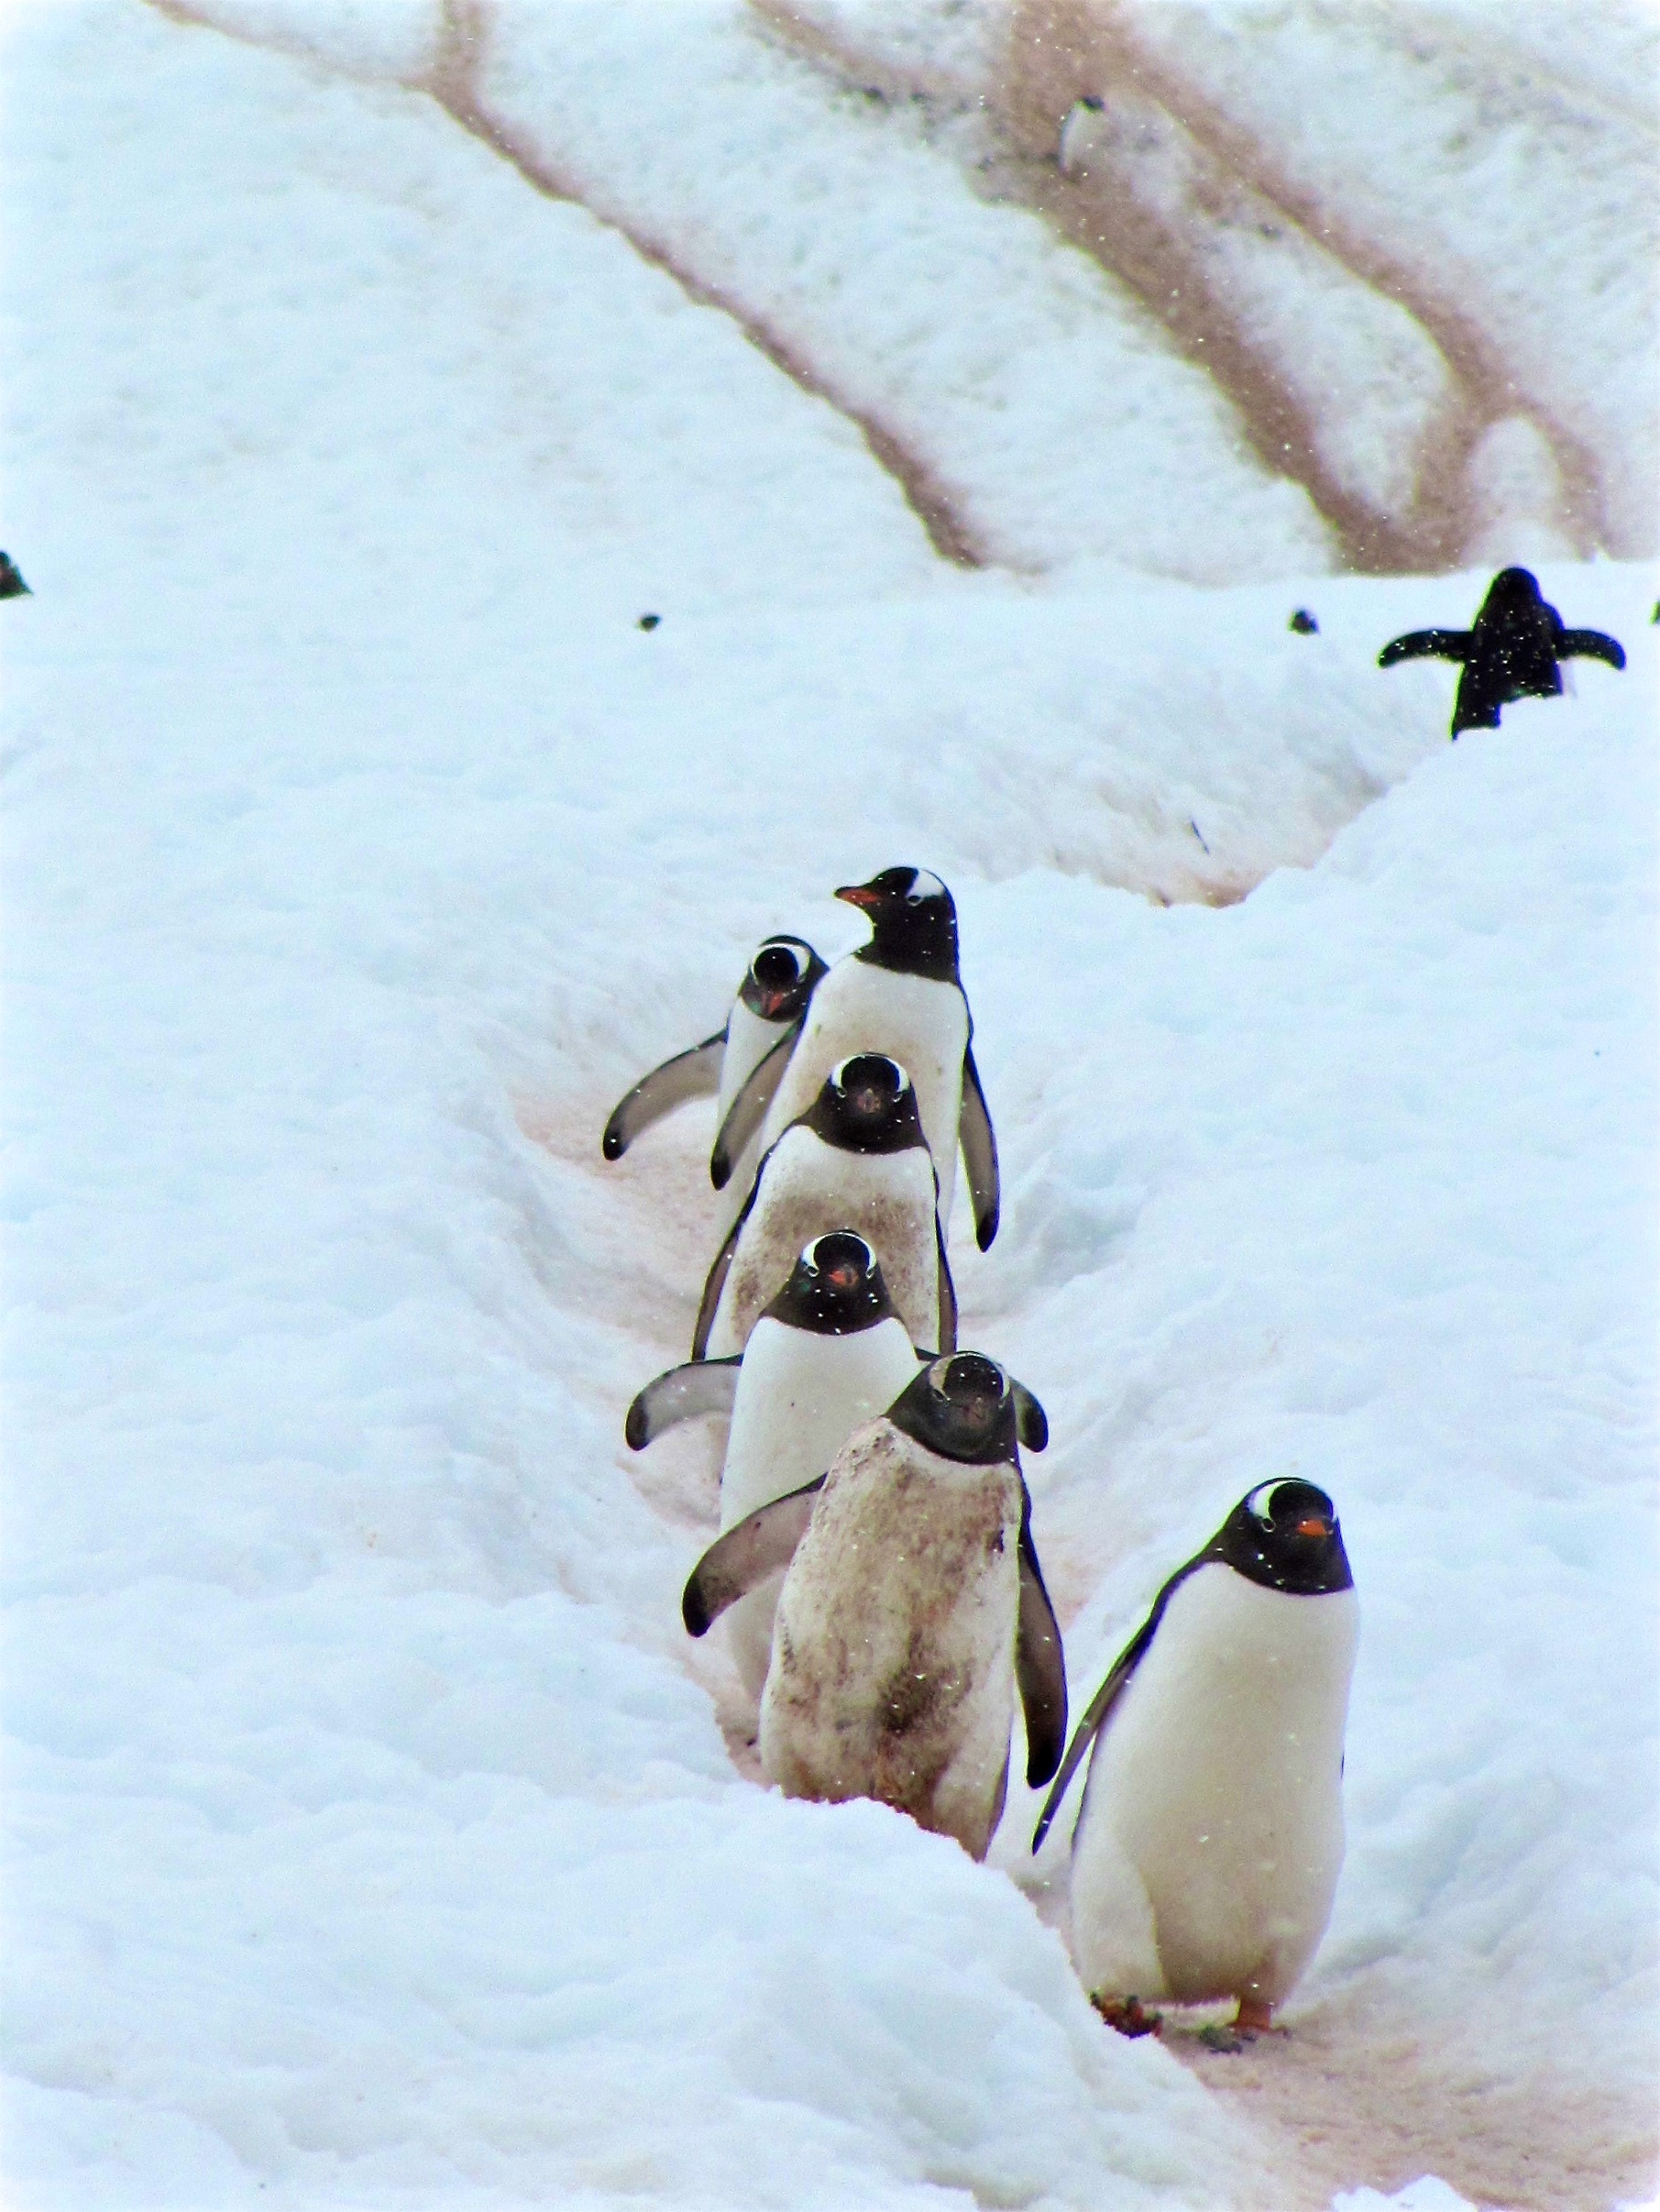
snow, winter, bird, weather, fauna, penguin, vertebrate, flightless bird